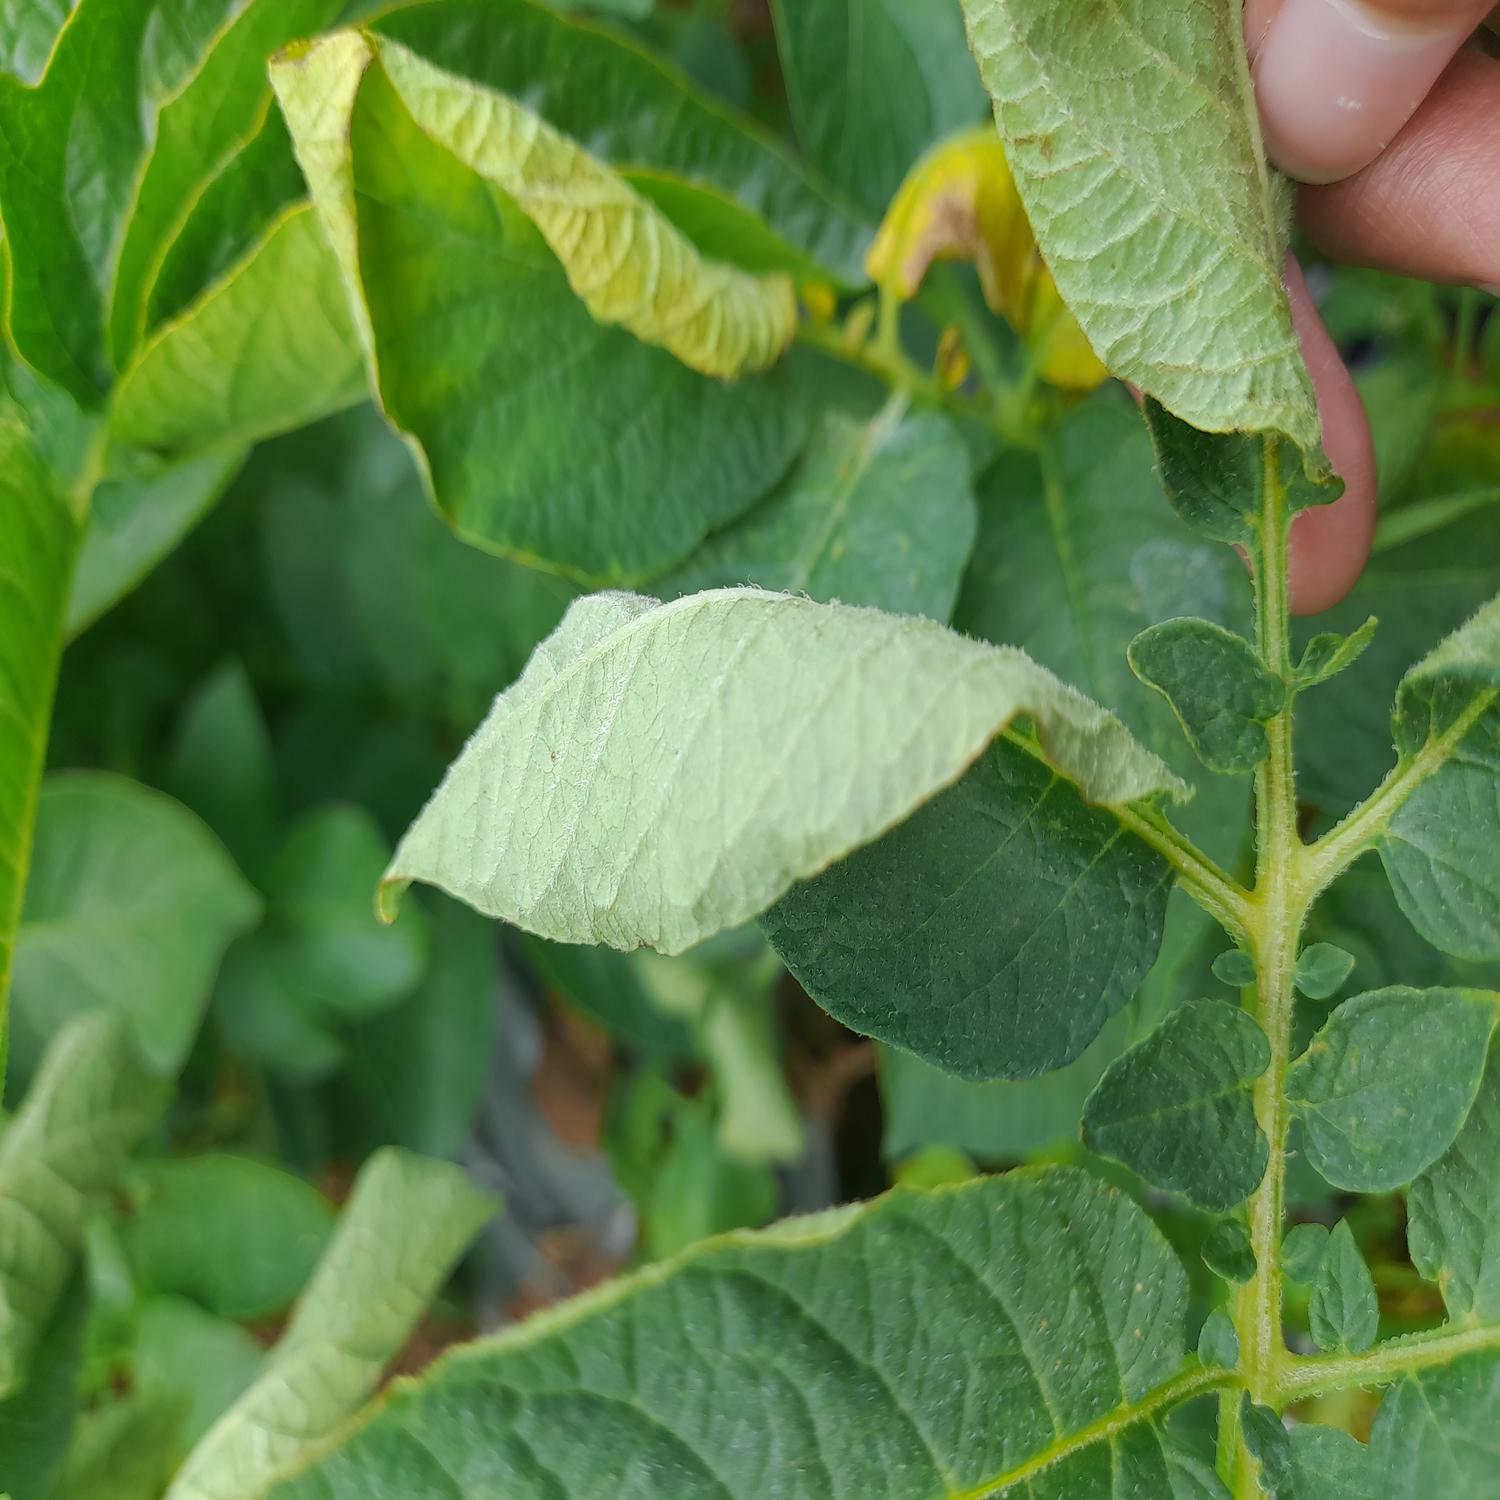
Label: Bacteria